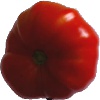
Label: Tomato 3